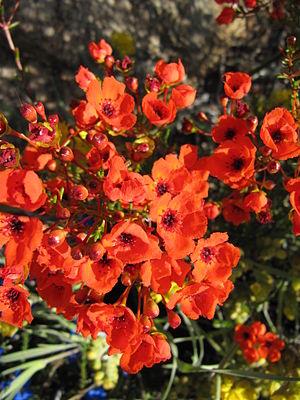
Fleur orange Perth